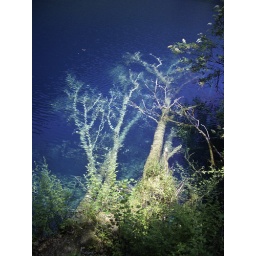
tree under water 001